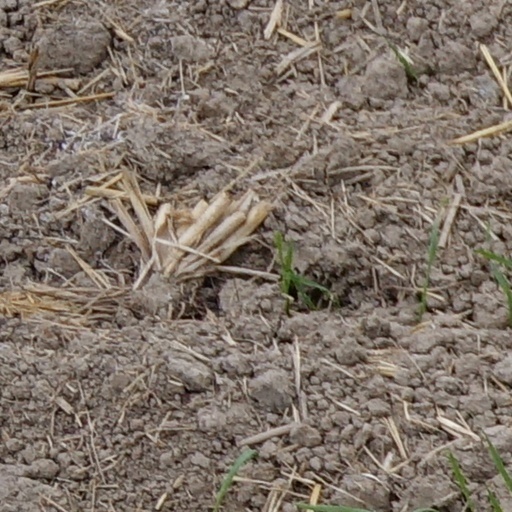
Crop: wheat